Coronel Belisle

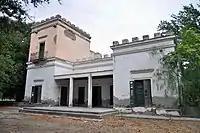
Coronel Belisle

Coronel Belisle is a village and municipality in Río Negro Province in Argentina.